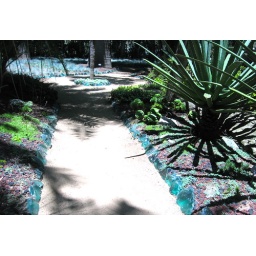
Pathways lined in blue glass slag.